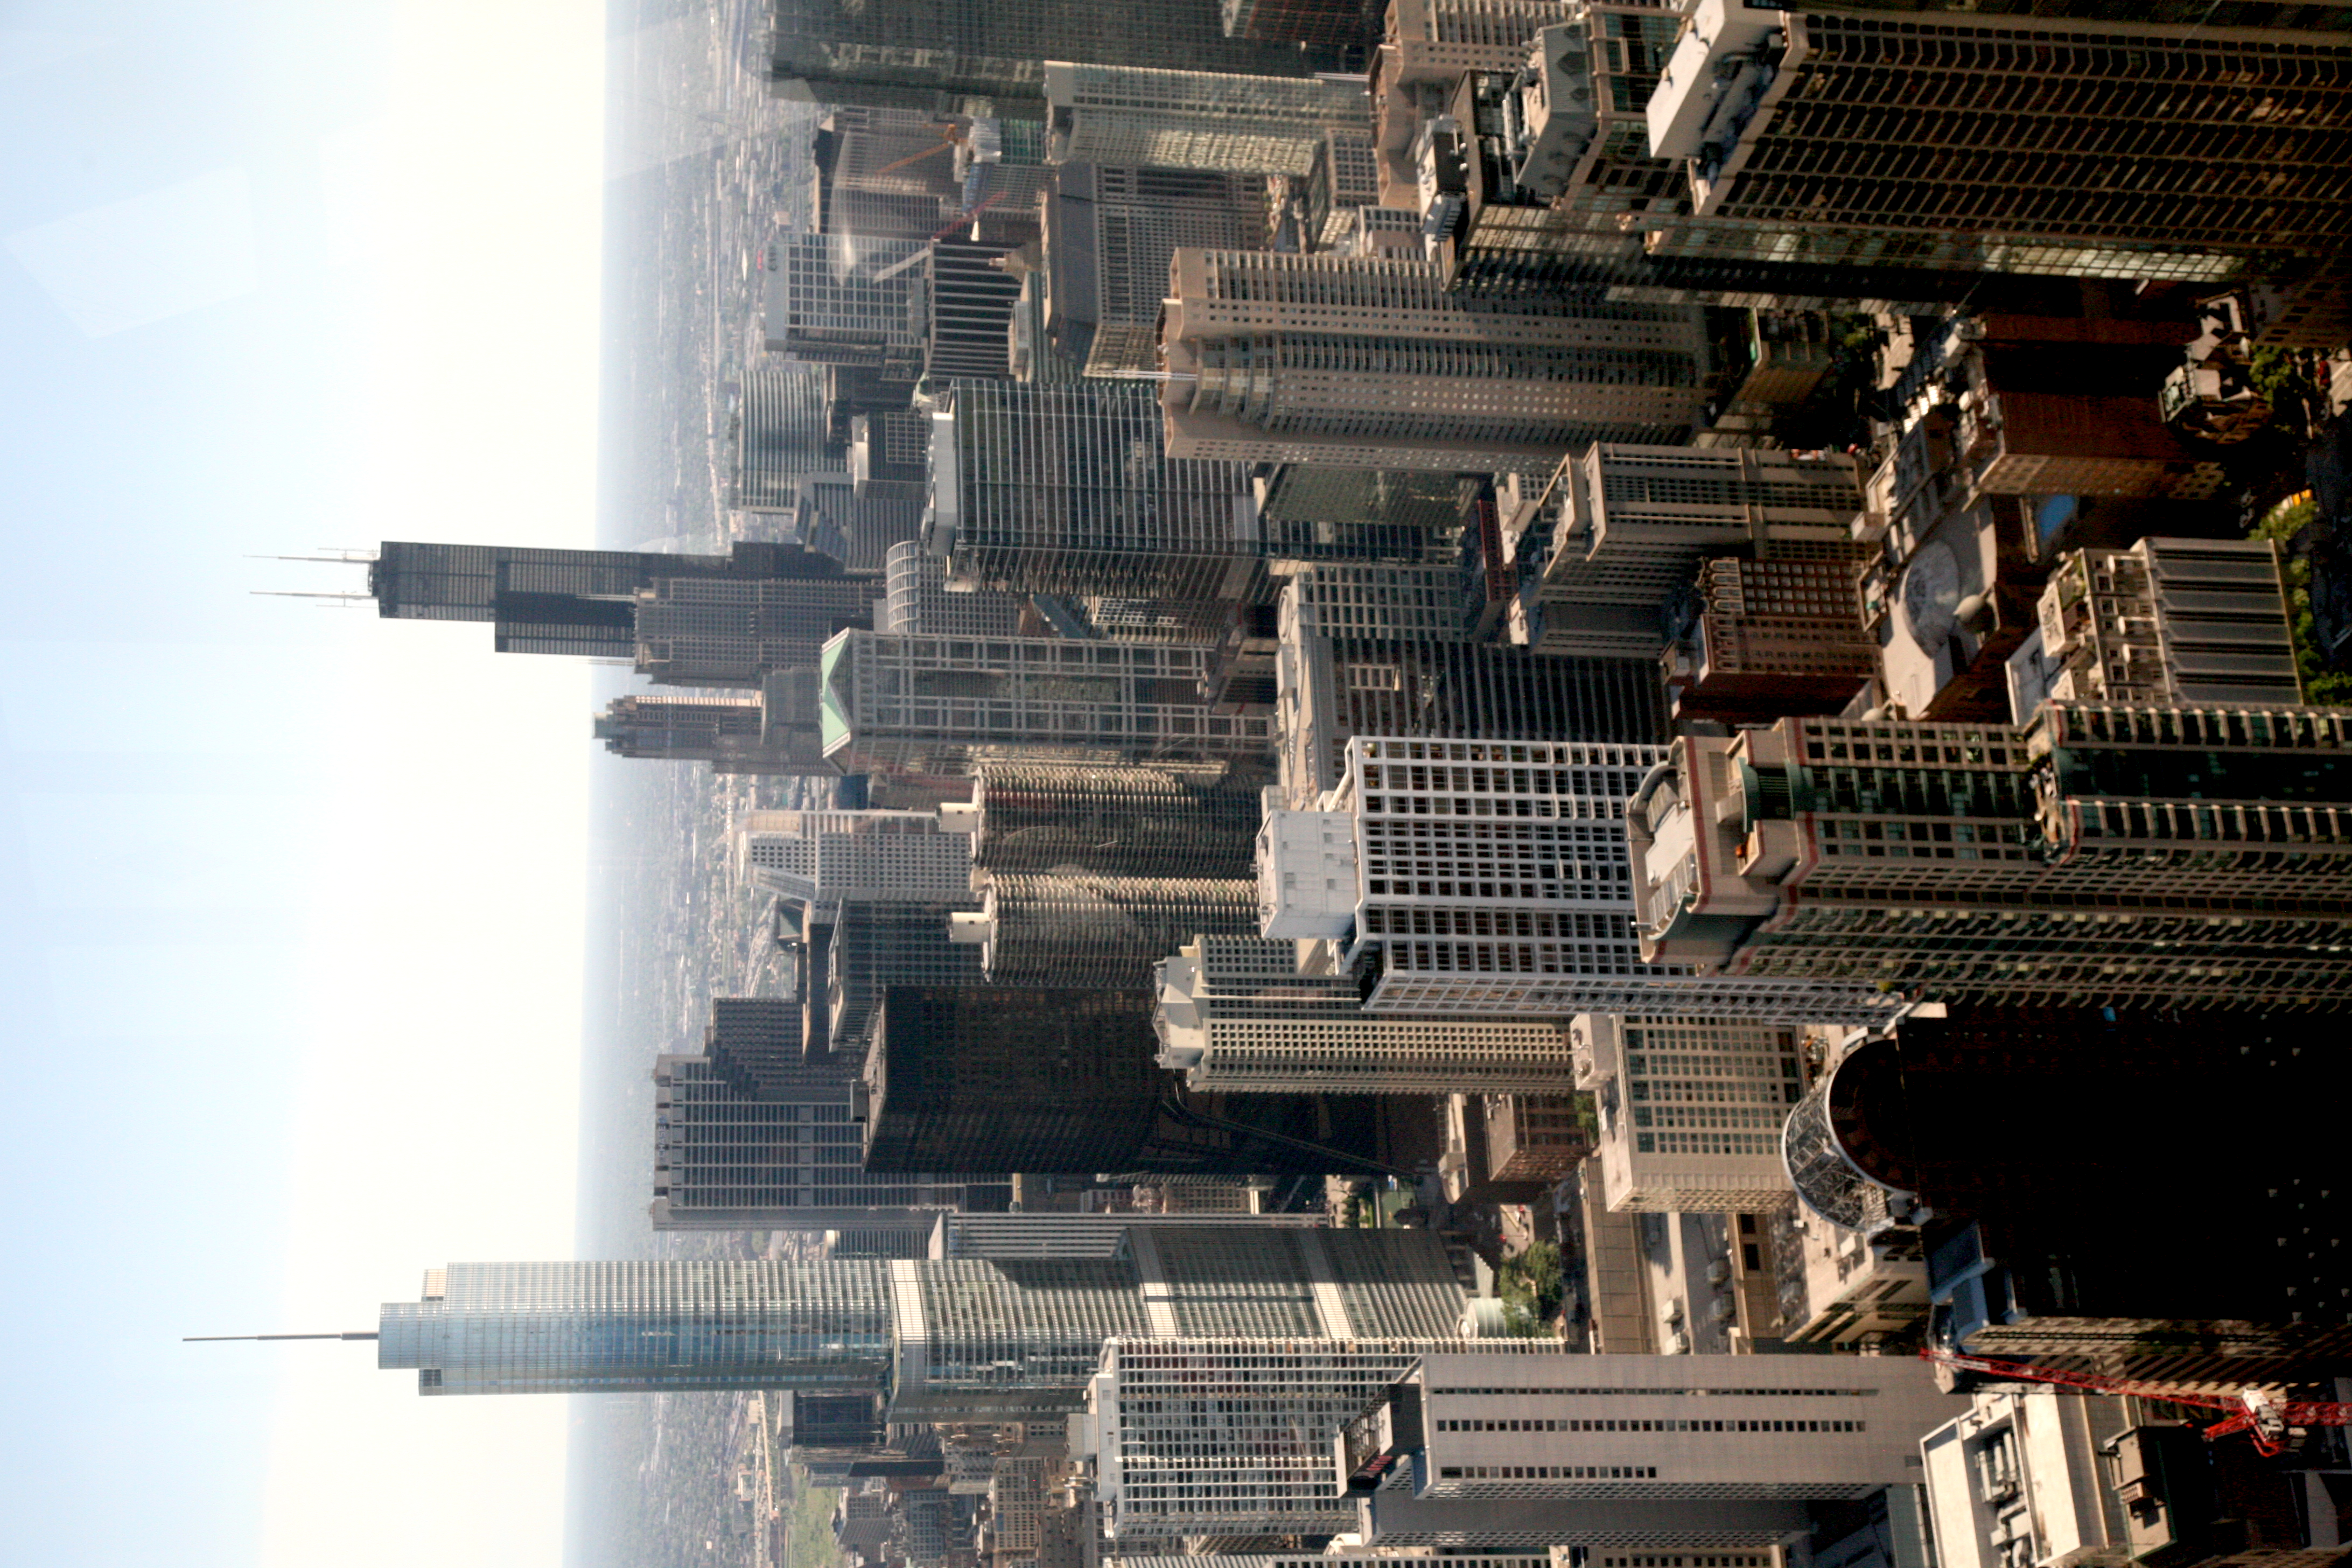
horizon, architecture, skyline, street, building, city, skyscraper, cityscape, downtown, tower, landmark, chicago, tower block, 5d, loop, johnhancock, johnhancockcenter, metropolis, johnhancocktower, aerial photography, urban area, geographical feature, human settlement, metropolitan area